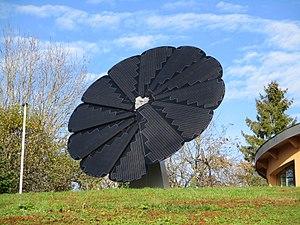
Panneau solaire / Tracker solaire
Un panneau solaire est un dispositif convertissant une partie du rayonnement solaire en énergie thermique ou électrique, grâce à des capteurs solaires thermiques ou photovoltaïques respectivement.
Un tracker solaire, traqueur solaire ou suiveur de Soleil est un dispositif permettant à un télescope héliographique, ou à une installation de production d’énergie solaire de suivre le soleil selon le principe de l'héliostat. Cette structure portante motorisée oriente les panneaux solaires pour en augmenter la productivité.